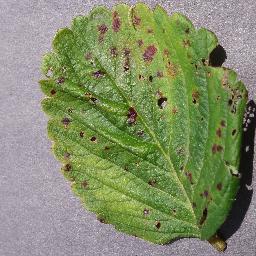
Label: Strawberry___Leaf_scorch